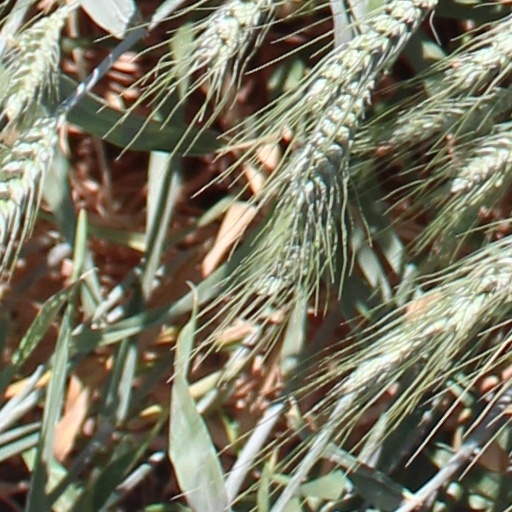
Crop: wheat